Katsudon
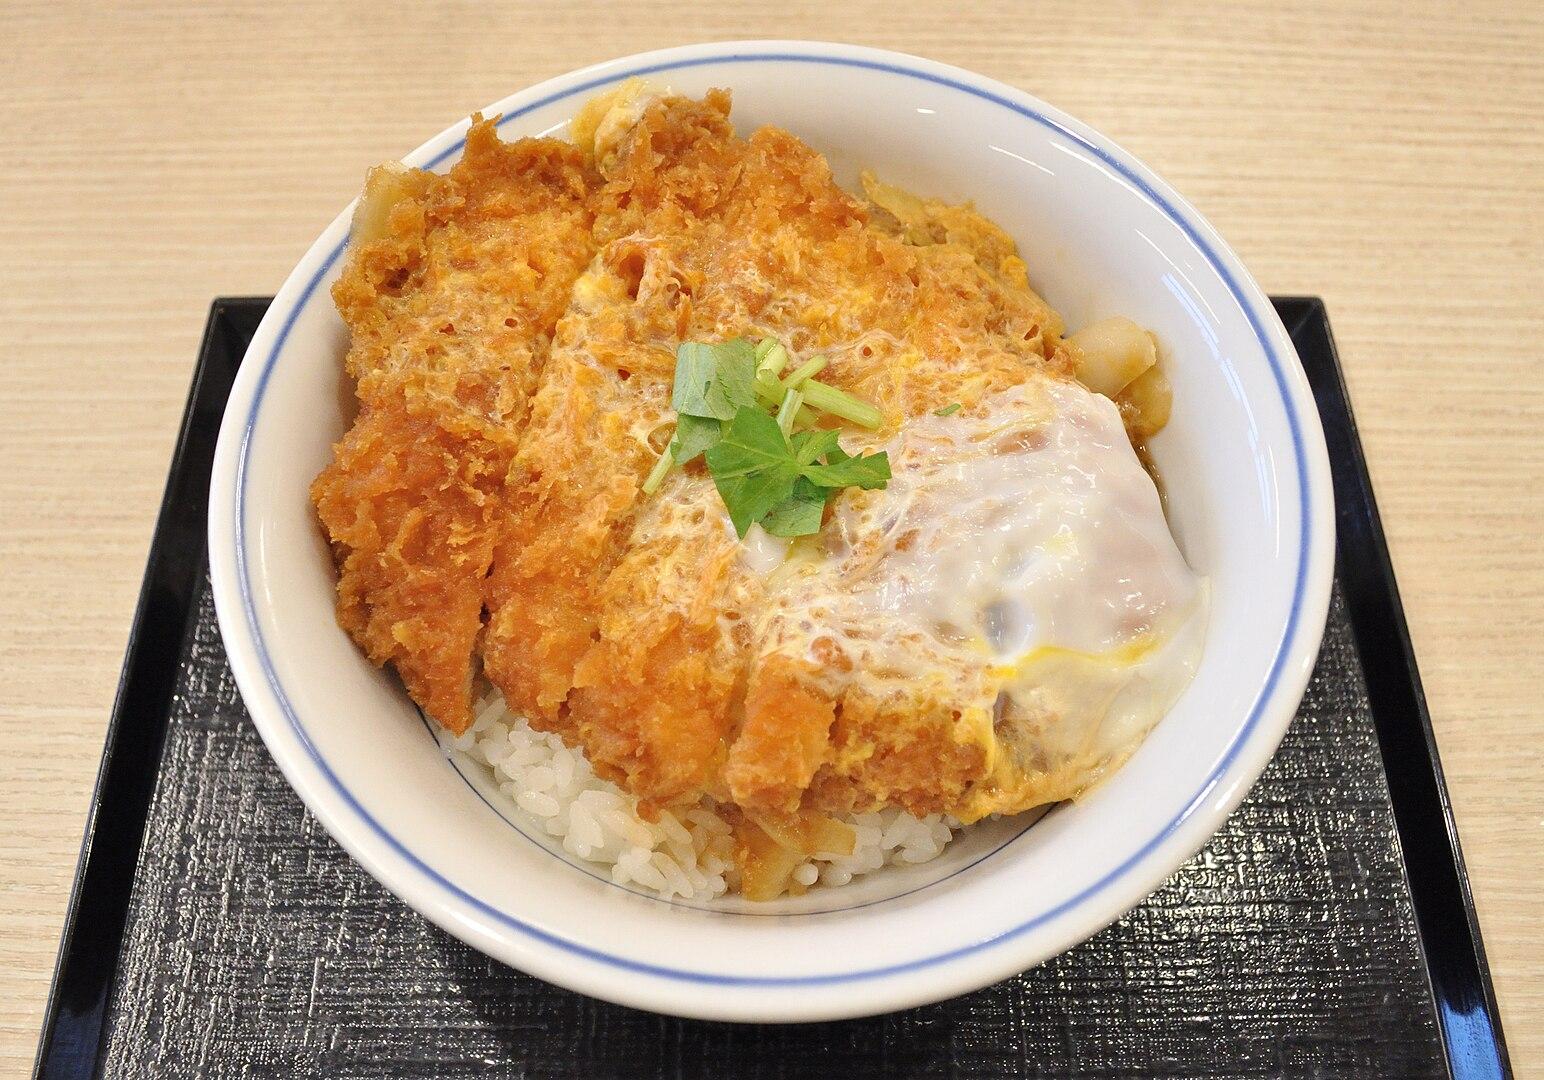
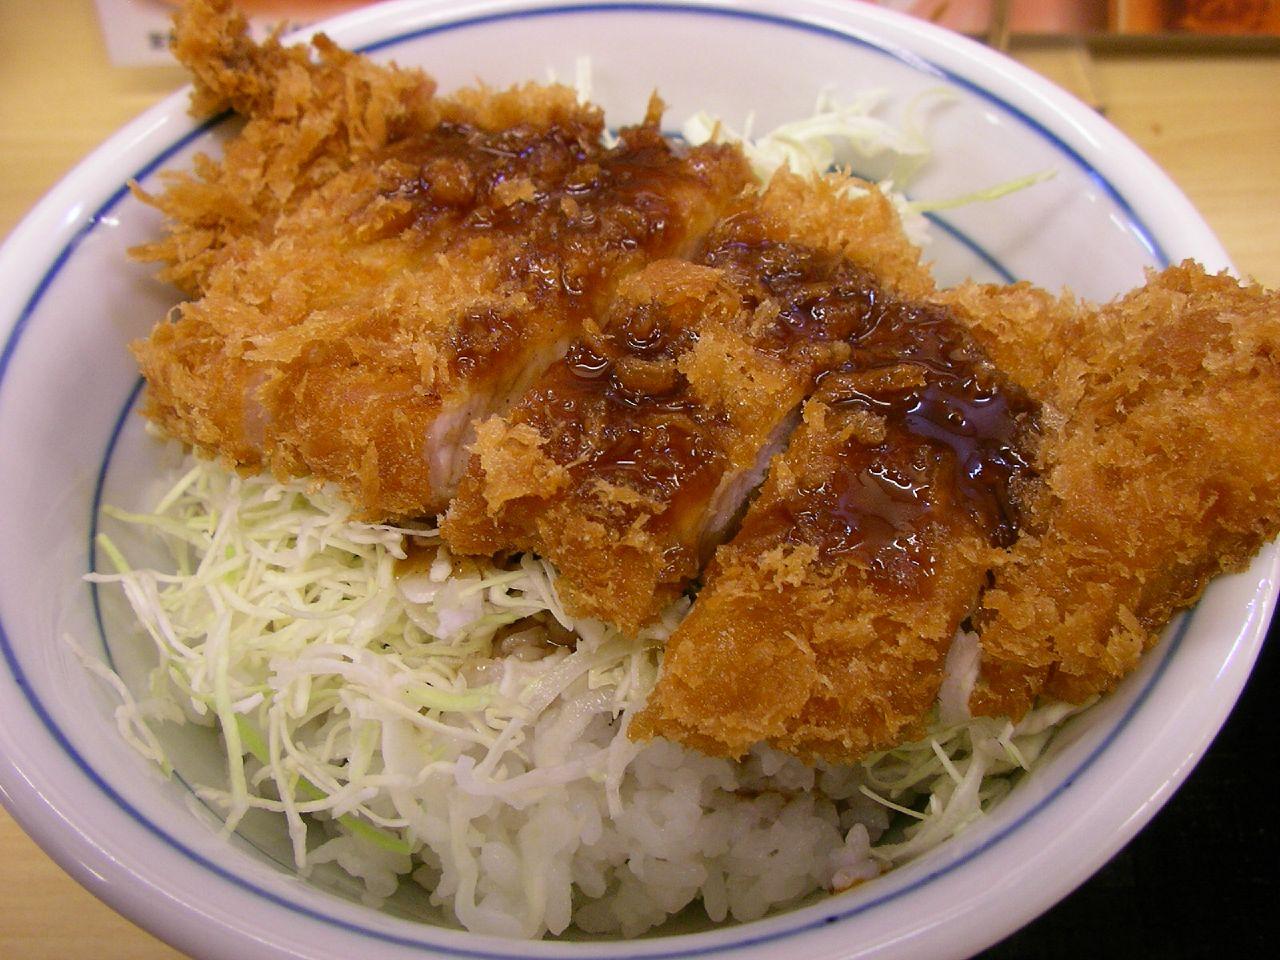
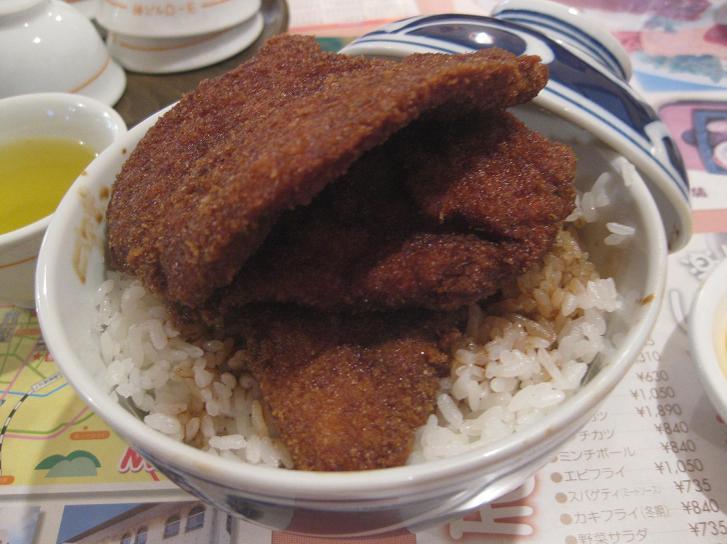
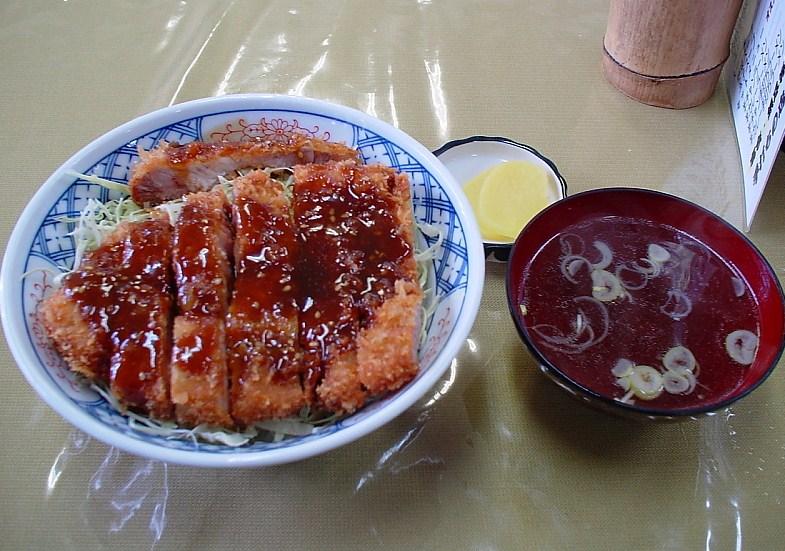
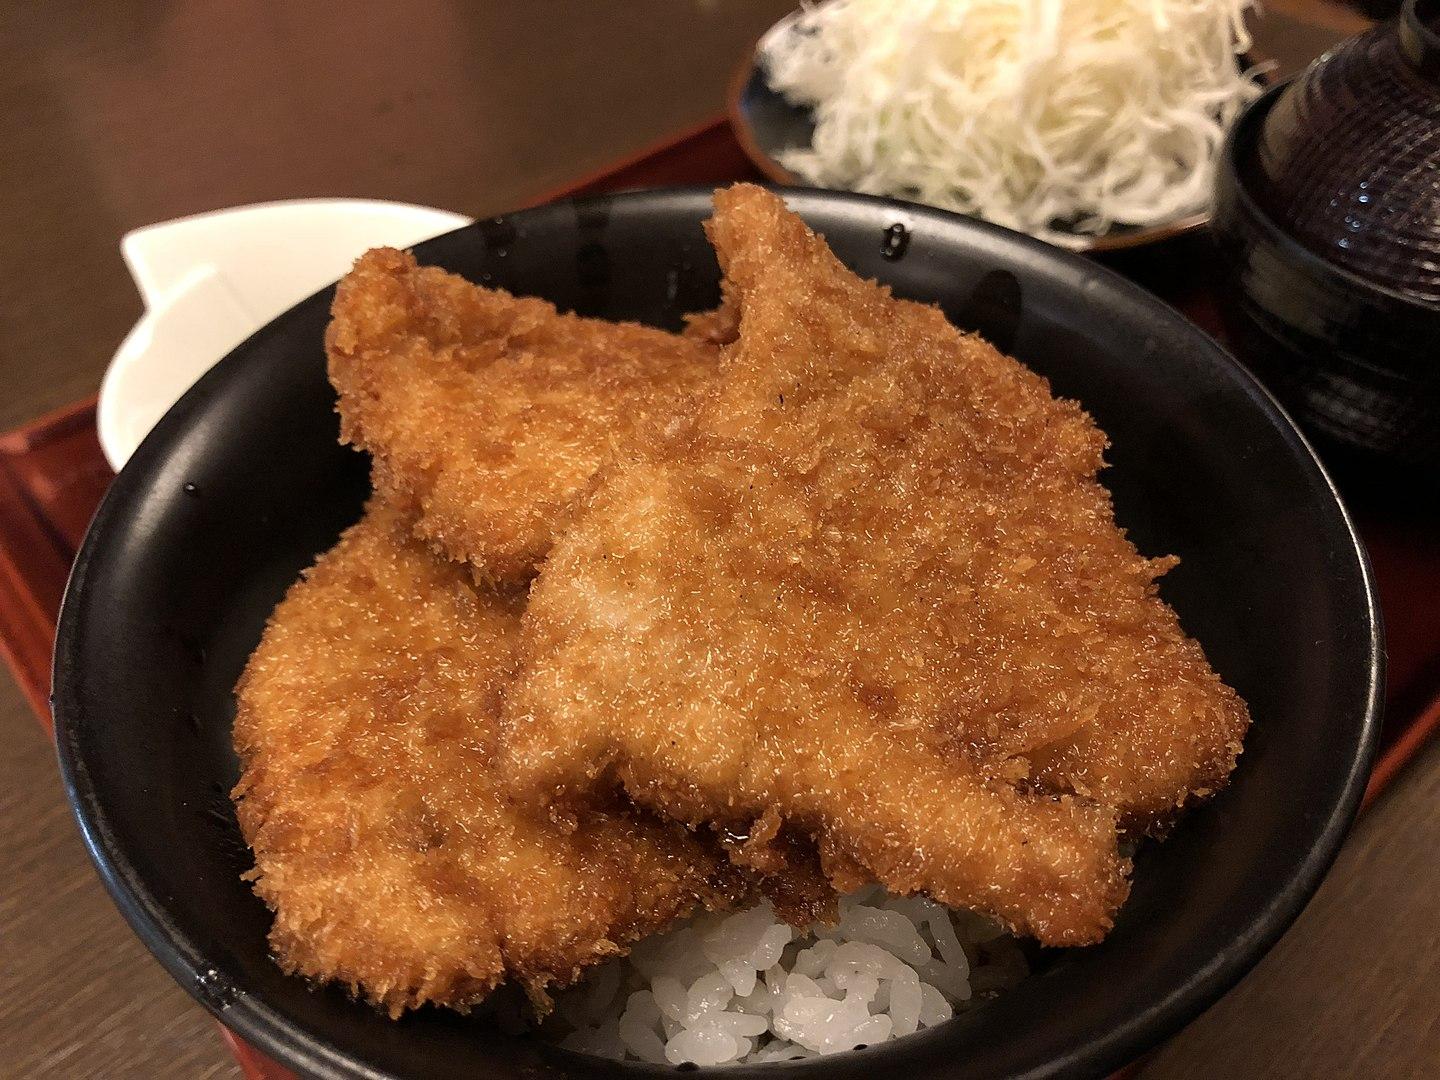
Also known as:
ca - Catalan: Katsudon
da - Danish: Katsudon
de - German: Katsudon
es - Spanish: Katsudon
eu - Basque: Katsudon
fa - Persian: کاتسودون
fr - French: Katsudon
hu - Hungarian: Kacudon
hy - Armenian: Կացուդոն
id - Indonesian: Katsudon
it - Italian: Katsudon
ja - Japanese: カツ丼
jv - Javanese: Katsudhon
ko - Korean: 가츠동
pl - Polish: Katsudon
pt - Portuguese: Katsudon
ru - Russian: Кацудон
th - Thai: คัตสึดง
tr - Turkish: Katsudon
uk - Ukrainian: Кацудон
uz - Uzbek: Katsudon
vi - Vietnamese: Katsudon
yue - Cantonese: 日式豬扒飯
zh - Chinese: 豬排丼
Category: rice (rice bowl)
Cuisine: Japanese
Associated cuisines: Japanese
Area: Japan
Countries: Japan
Region: Eastern Asia, , , ,
The dish is a bowl of rice topped with a deep-fried breaded pork cutlet, egg, Vegetable, and condiments.